Naomi Shemer

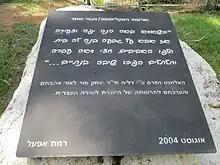
A tribute to Shemer in the Eucalyptus Grove in Ramat Efal

Shemer struggled with ill health throughout her life, including being diagnosed with diabetes in the 1970s. She died of cancer on June 26, 2004, the 9th of the Jewish month of Tammuz. Years before her death, Shemer wrote the song "Sad to Die in the Middle of Tammuz" before undergoing necessary surgery.